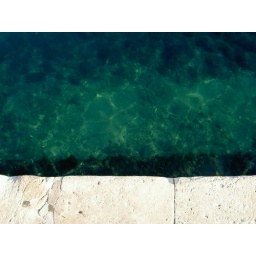
We could even see fish swimming about - so clean, right in the harbour, right in the city!